St Peter's Church, Helperthorpe

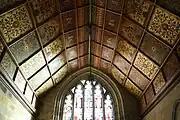
The ceiling

St Peter's Church is the parish church of Helperthorpe, a village in North Yorkshire, in England.